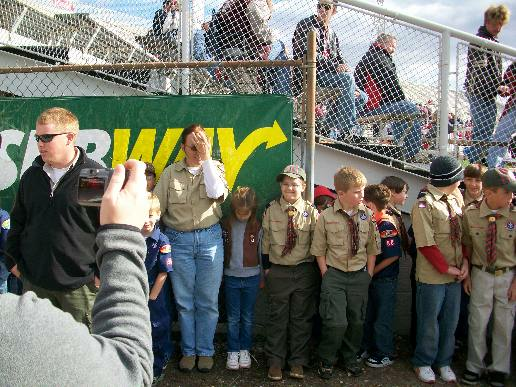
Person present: Yes